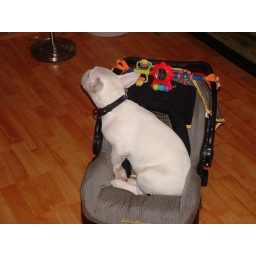
kilo in the car seat